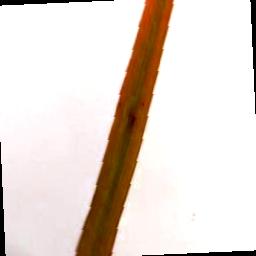
Label: Rice___Brown_Spot